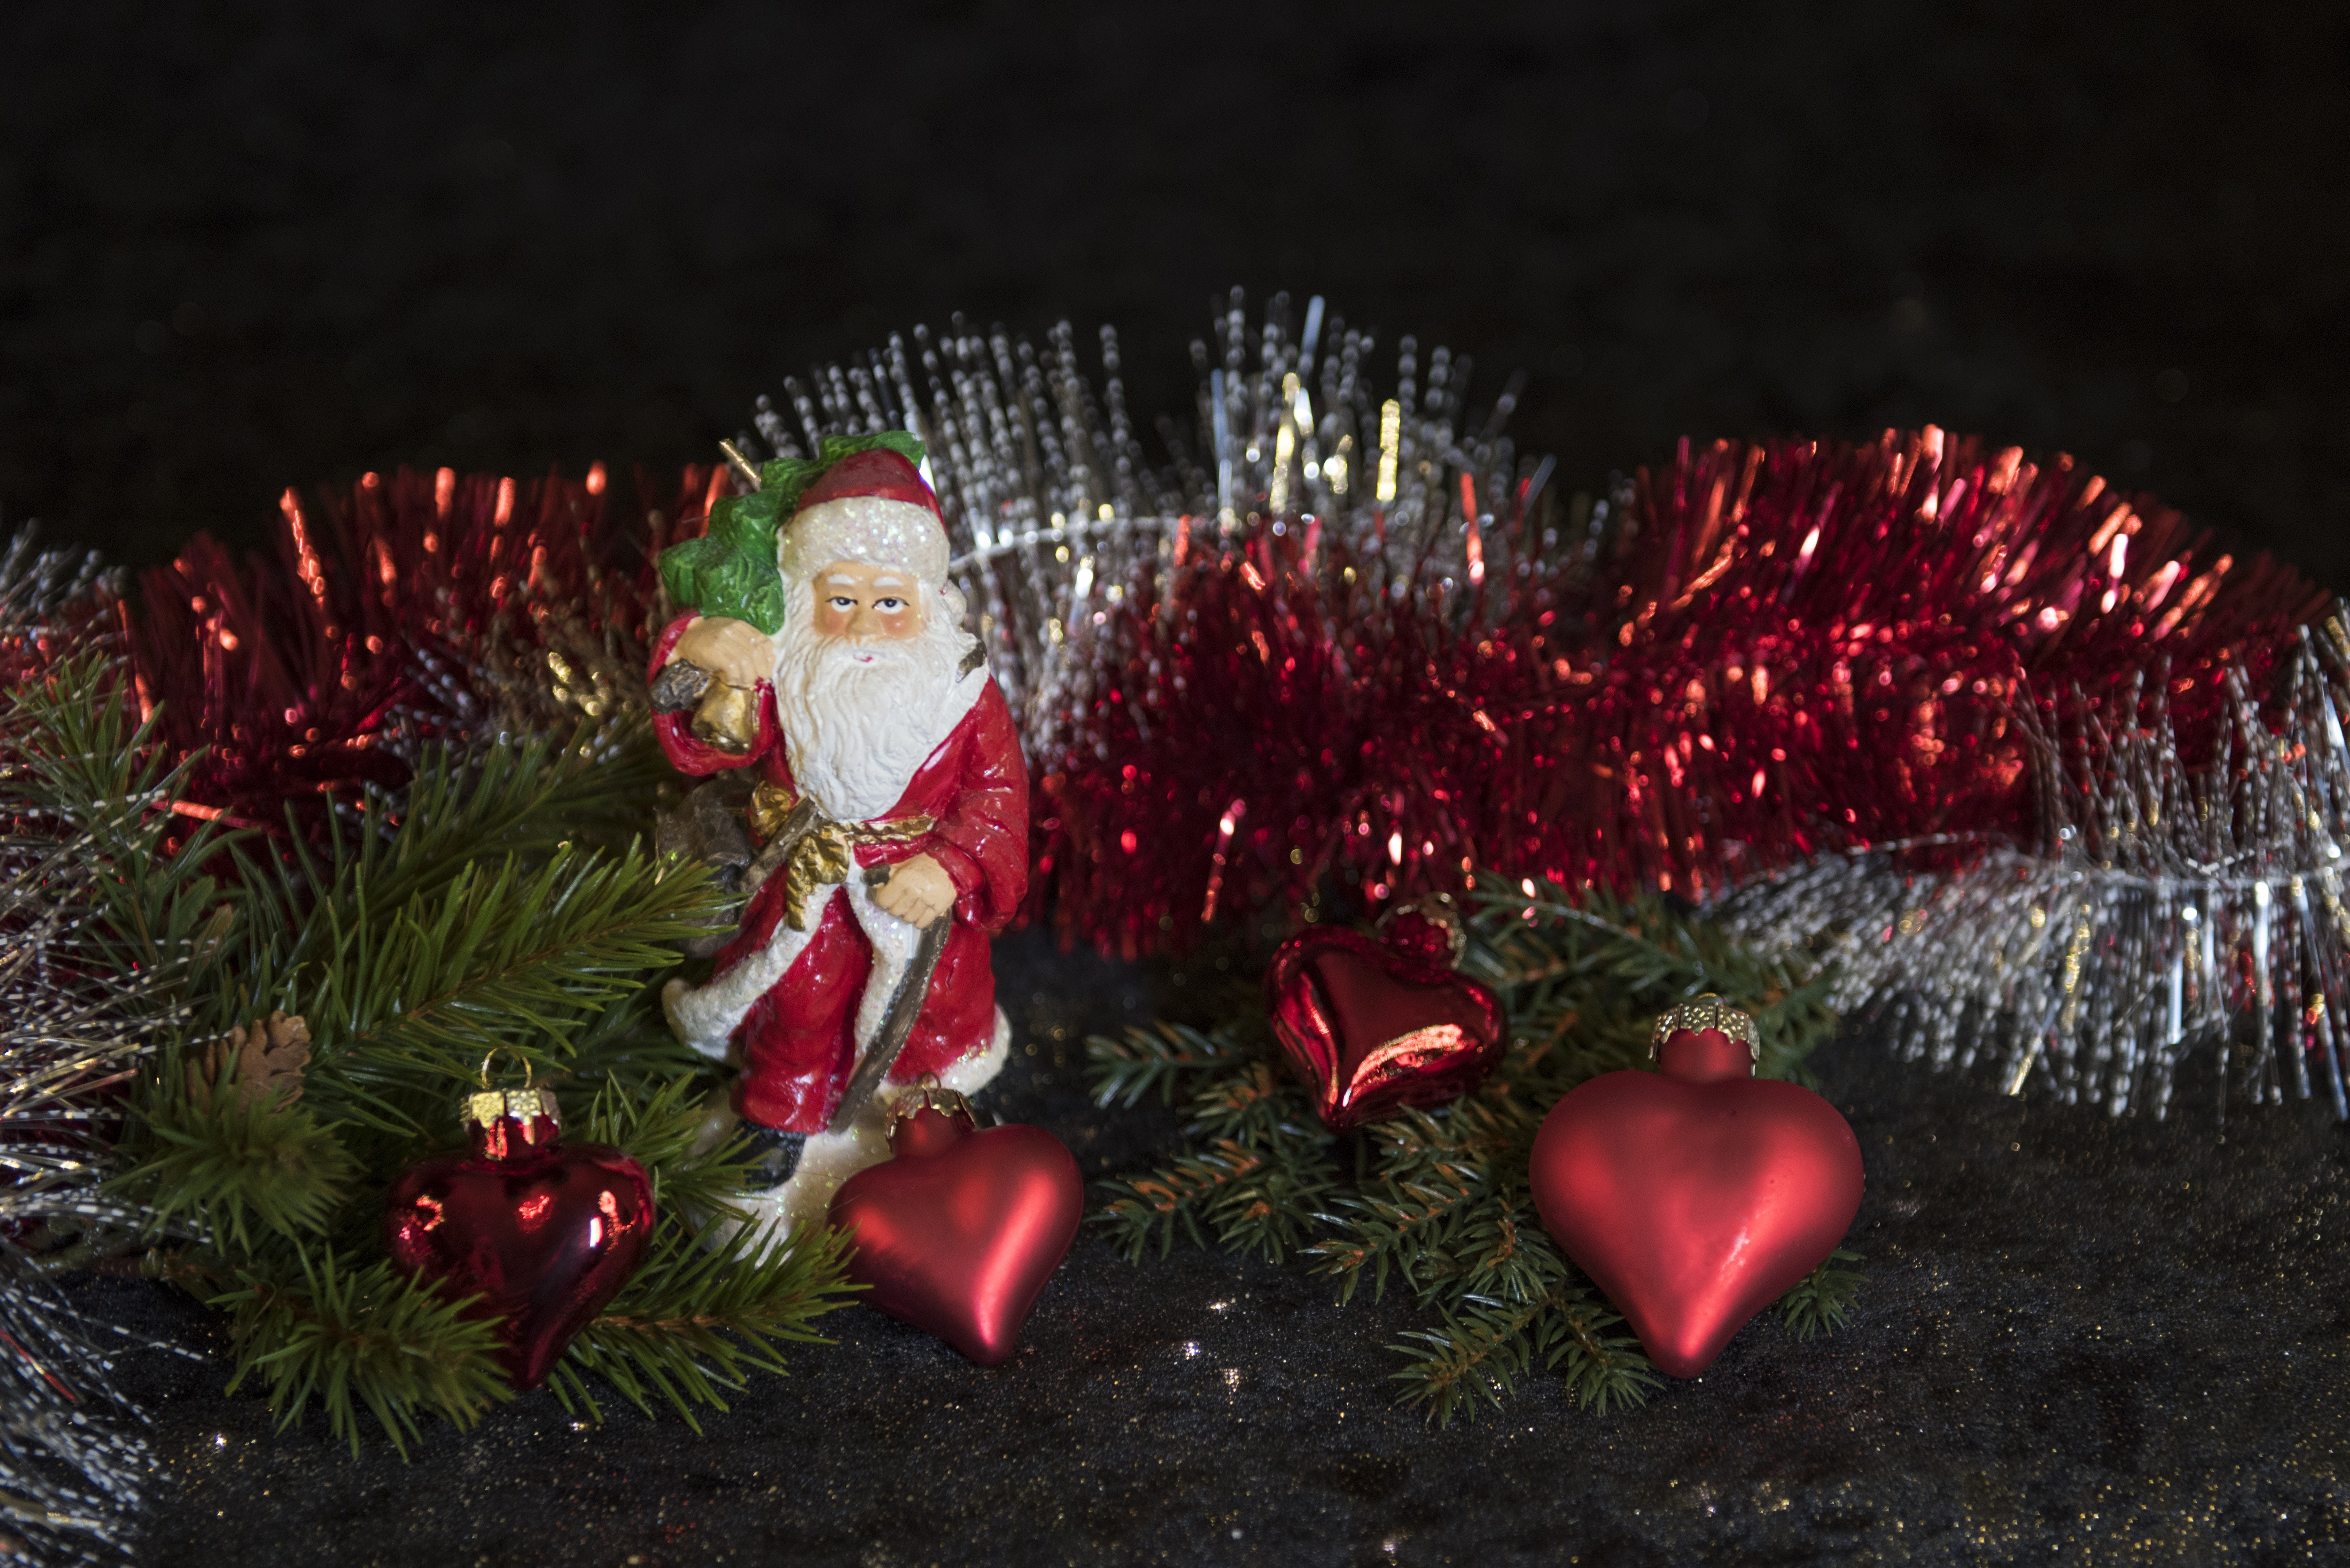
heart, decoration, red, holiday, christmas, christmas tree, christmas decoration, background, figure, santa claus, nicholas